Harris Boyle

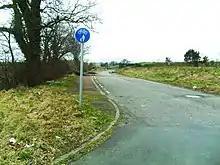
Site of the Miami Showband attack where Harris Boyle was accidentally blown up after he and another UVF gunman placed a time bomb onto the band's minibus which had been parked in the lay-by behind the sign

Boyle was one of the Mid-Ulster Brigade UVF gang that carried out the attack against the popular Irish cabaret band, the Miami Showband on 31 July 1975. Author Martin Dillon suggested in his book "God and the Gun: the Church and Irish Terrorism" that Boyle was one of the leaders of the unit. At about 2.30 a.m., as the band was returning home to Dublin from a performance at the Castle Ballroom in Banbridge, their minibus (driven by trumpeter Brian McCoy) was stopped on the A-1 road at Buskhill, north of Newry, at a bogus military checkpoint by UVF gunmen dressed in British Army uniforms. At least four of the other men, like Boyle, were serving members of the UDR. The band members were lined up with their hands on their heads facing a ditch and asked to give their names and addresses.